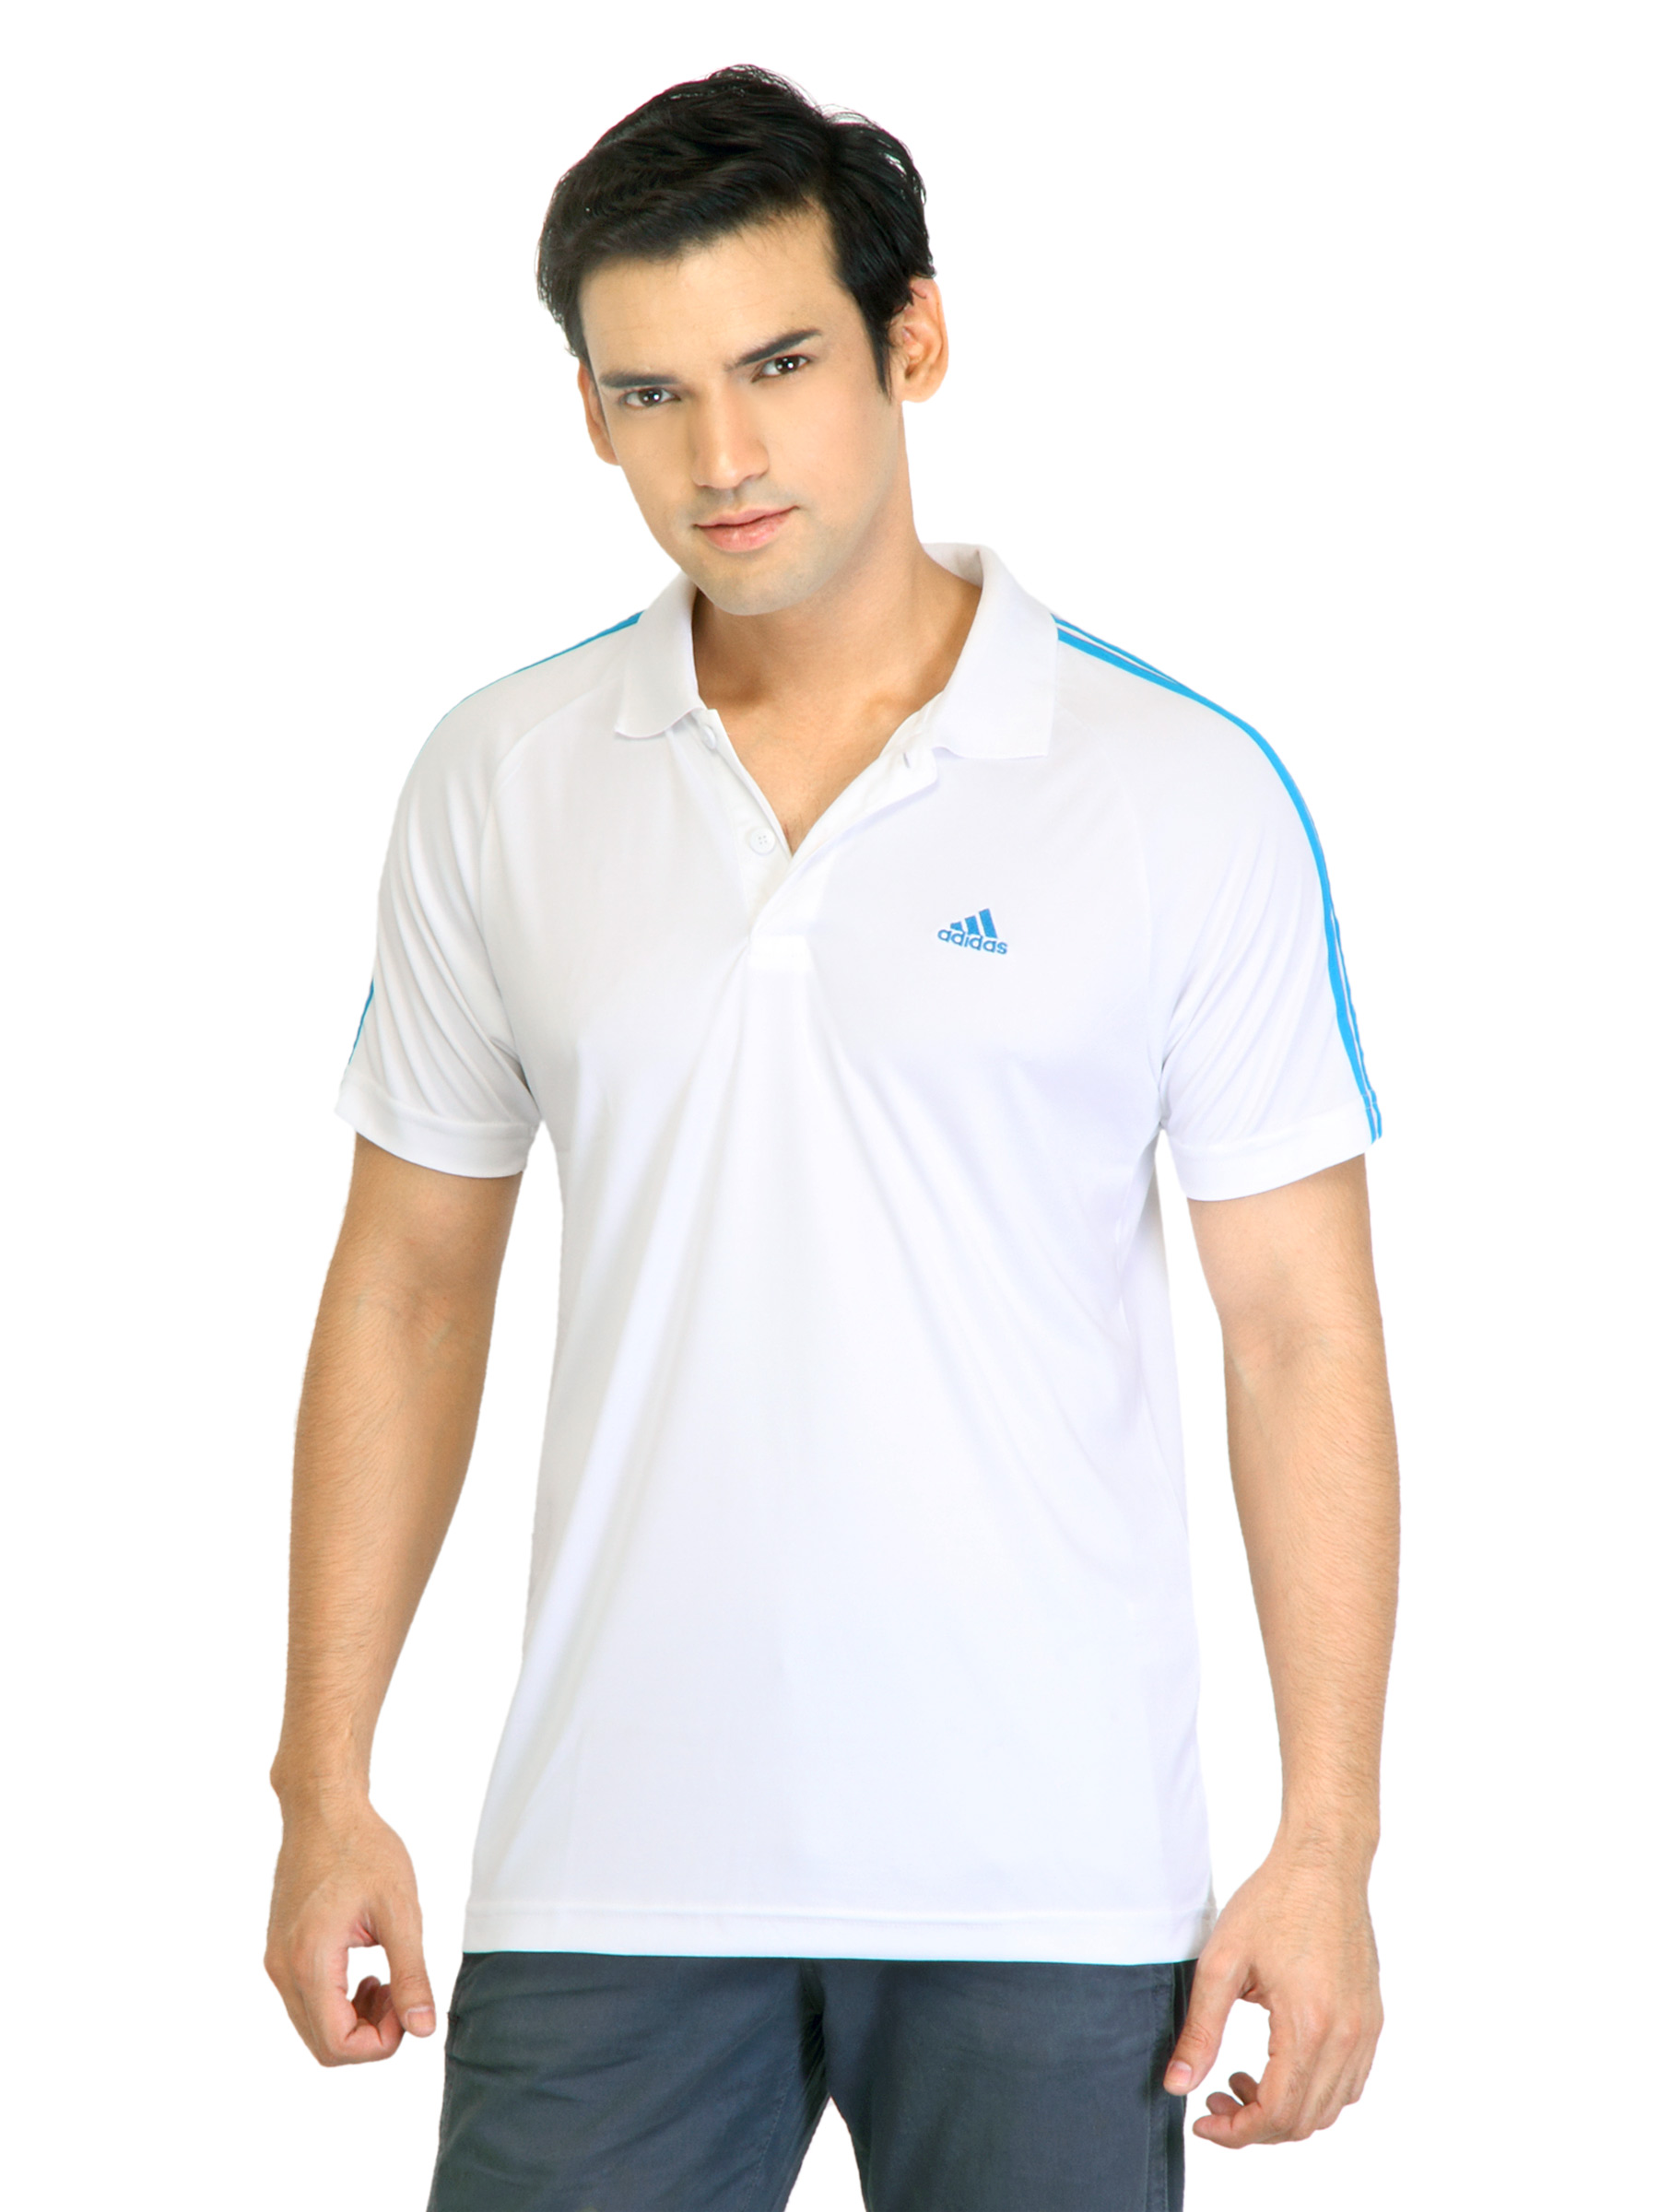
ADIDAS Men White Polo Tshirt
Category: Apparel / Topwear / Tshirts
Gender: Men
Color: White
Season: Fall 2011
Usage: Sports